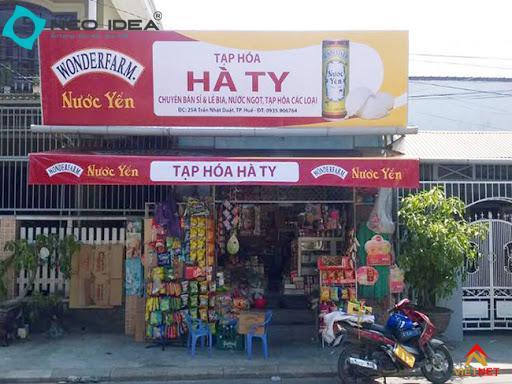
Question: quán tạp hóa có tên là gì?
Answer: hà ty